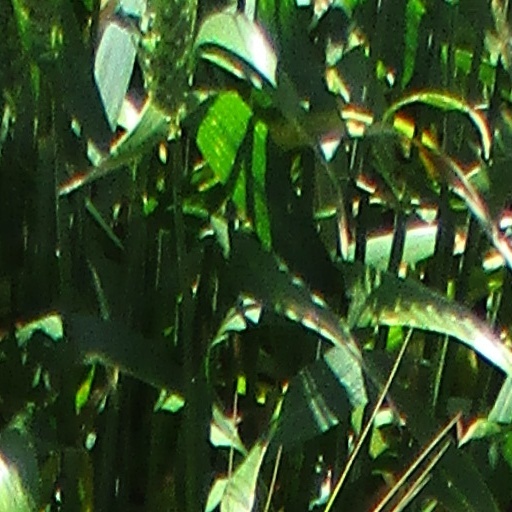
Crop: wheat